Kansas (band)

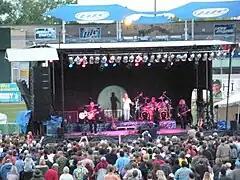
Kansas performing in Grand Rapids, Michigan, 2009

In March 1991, violinist David Ragsdale (who had submitted a tape of his playing to Ehart several years earlier) was invited to join the group and the return of the violin allowed Kansas to perform earlier material in arrangements closer to the originals. Livgren left during the 1991 summer tour, to be replaced temporarily by Steve Morse again. After the tour, Morse left the band for good to return to his own projects and eventually become a member of Deep Purple, and Ragsdale took over the extra guitar parts, leaving Williams as the primary guitar player. The resulting lineup of Ehart, Greer, Ragsdale, Robert, Walsh and Williams lasted from 1991 to 1997. This period saw one live album and accompanying video, "Live at the Whisky" (July 1992), and one studio album, "Freaks of Nature" (May 1995).